Hatsune Miku: Colorful Stage!

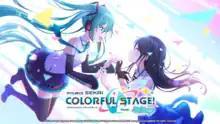
Promotional image for the game's 1st year of operation, featuring Crypton Future Media’s Hatsune Miku (left) and character Ichika Hoshino (right)

Hatsune Miku: Colorful Stage! (originally released in Japan as ) is a rhythm game developed by Colorful Palette (a subsidiary of CyberAgent) with cooperation with, and published by, Sega. The game is a spin-off from Sega's "" series, featuring the 6 virtual singers of Crypton Future MediaHatsune Miku, Megurine Luka, Kagamine Rin and Len, Meiko, and Kaitoalongside the cast of 20 original human characters that are split into five themed units. Set in the real world where virtual singers only exist as fiction, the characters come across another dimension called "Sekai", where various "true feelings" are projected.